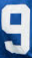
Number: 9